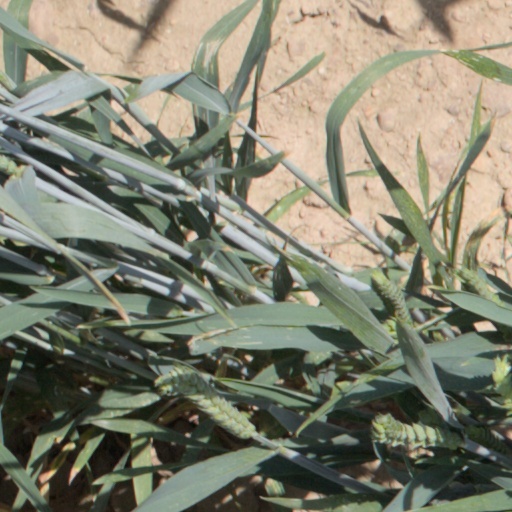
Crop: wheat